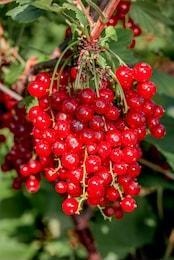
Label: redcurrant